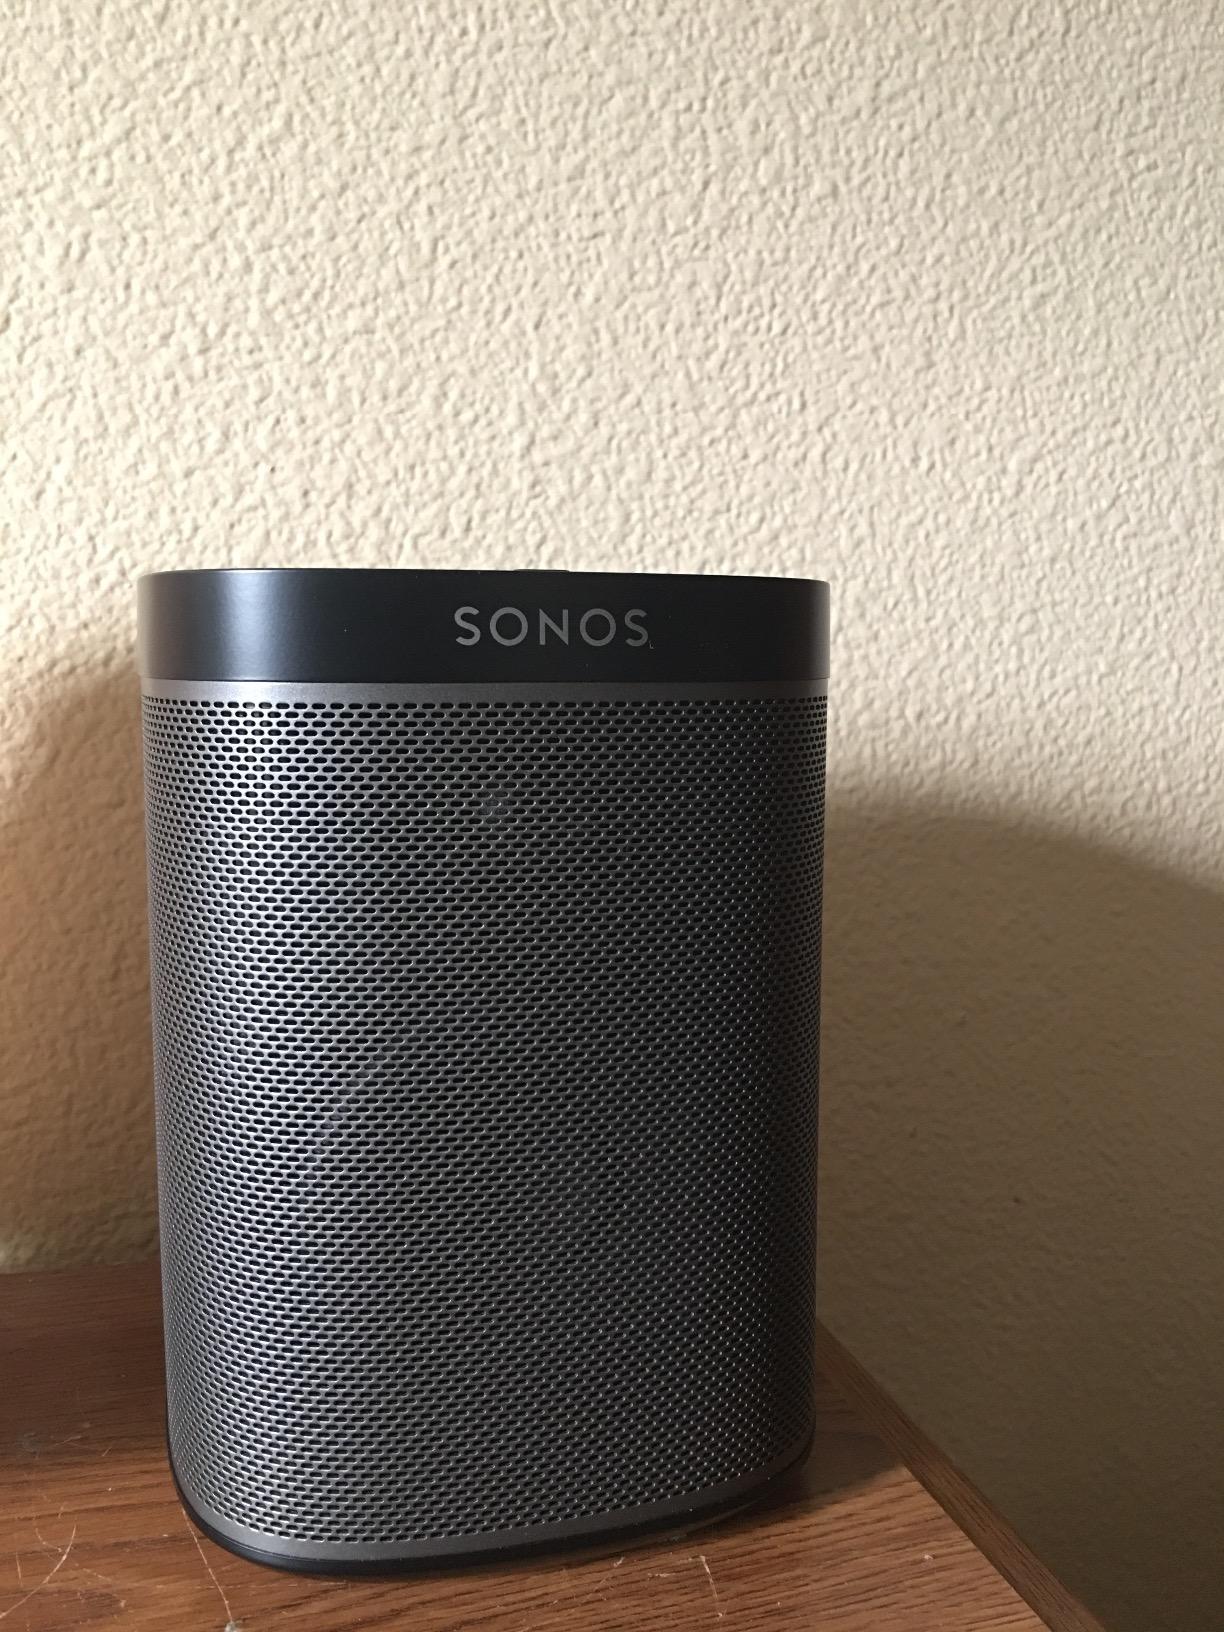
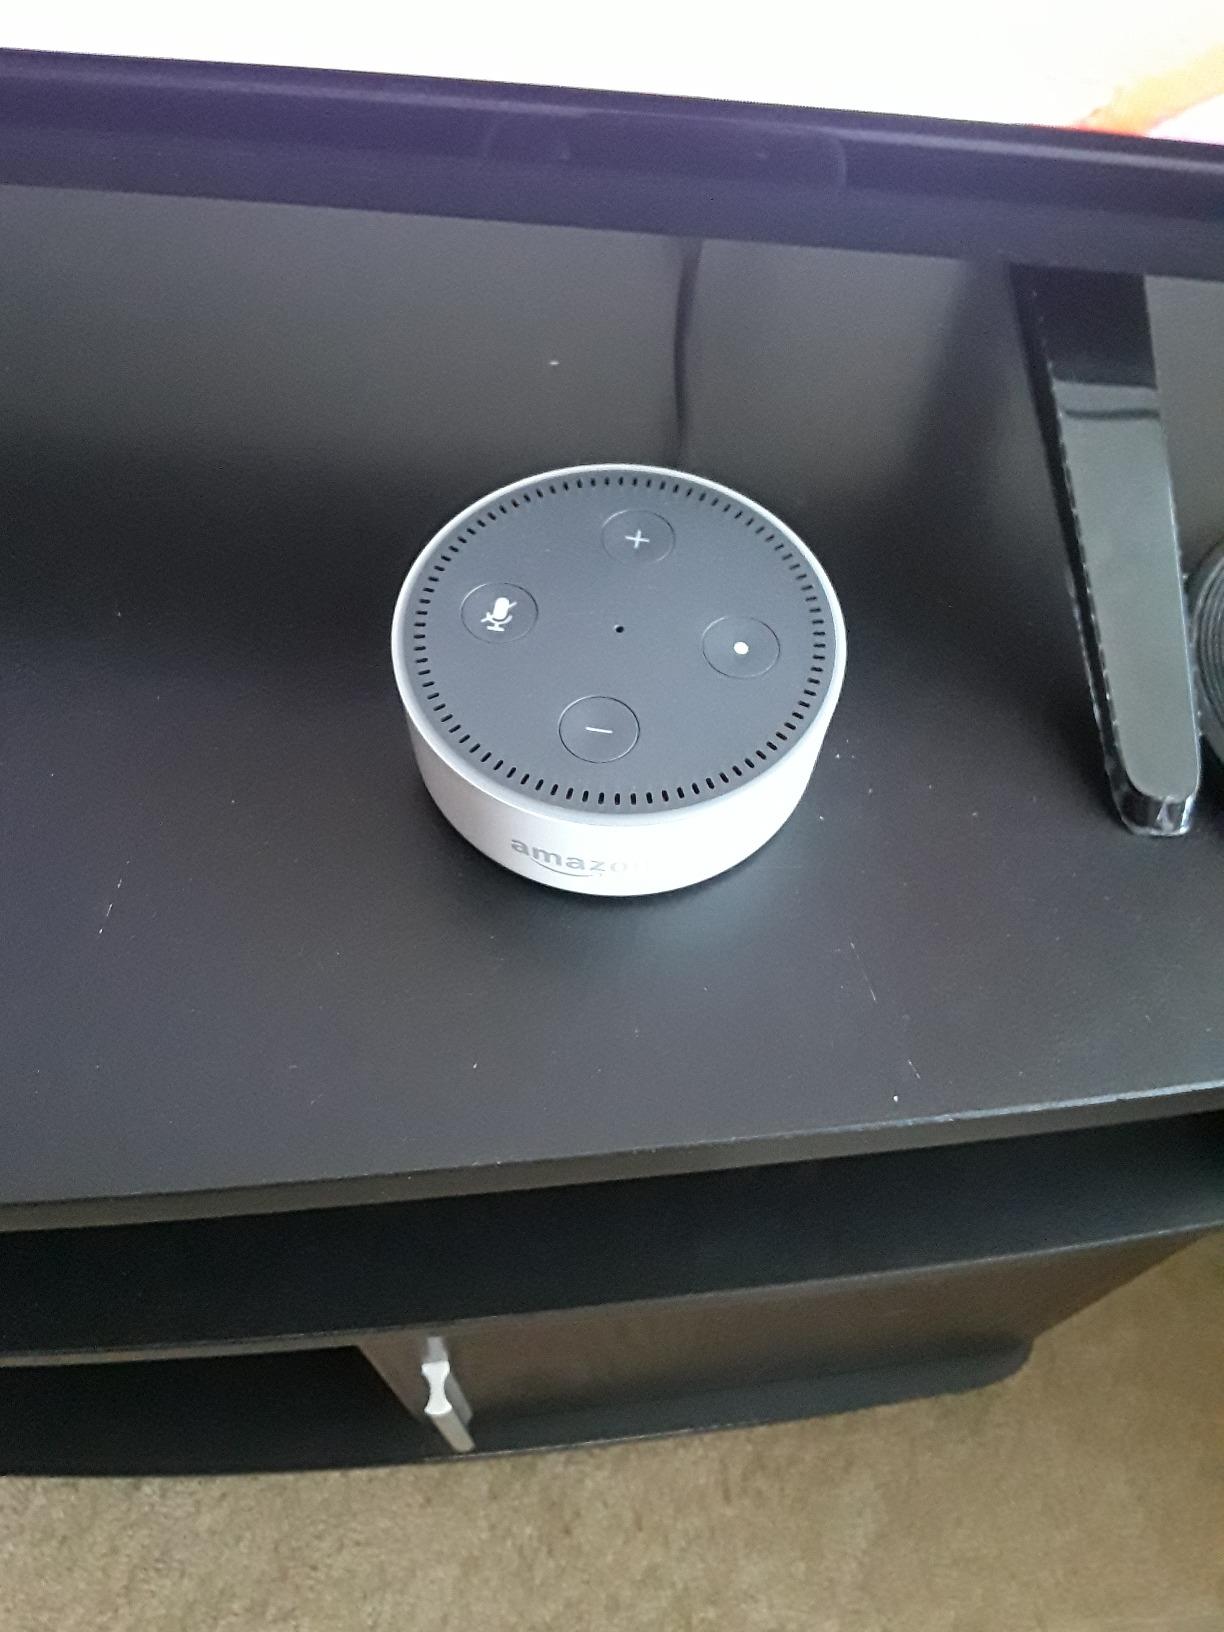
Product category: speaker
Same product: no